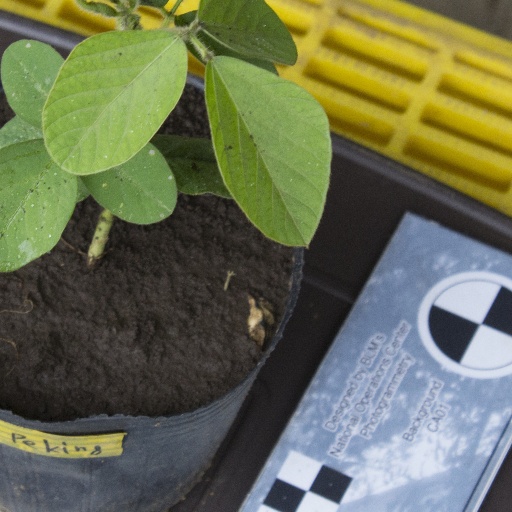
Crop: soybean